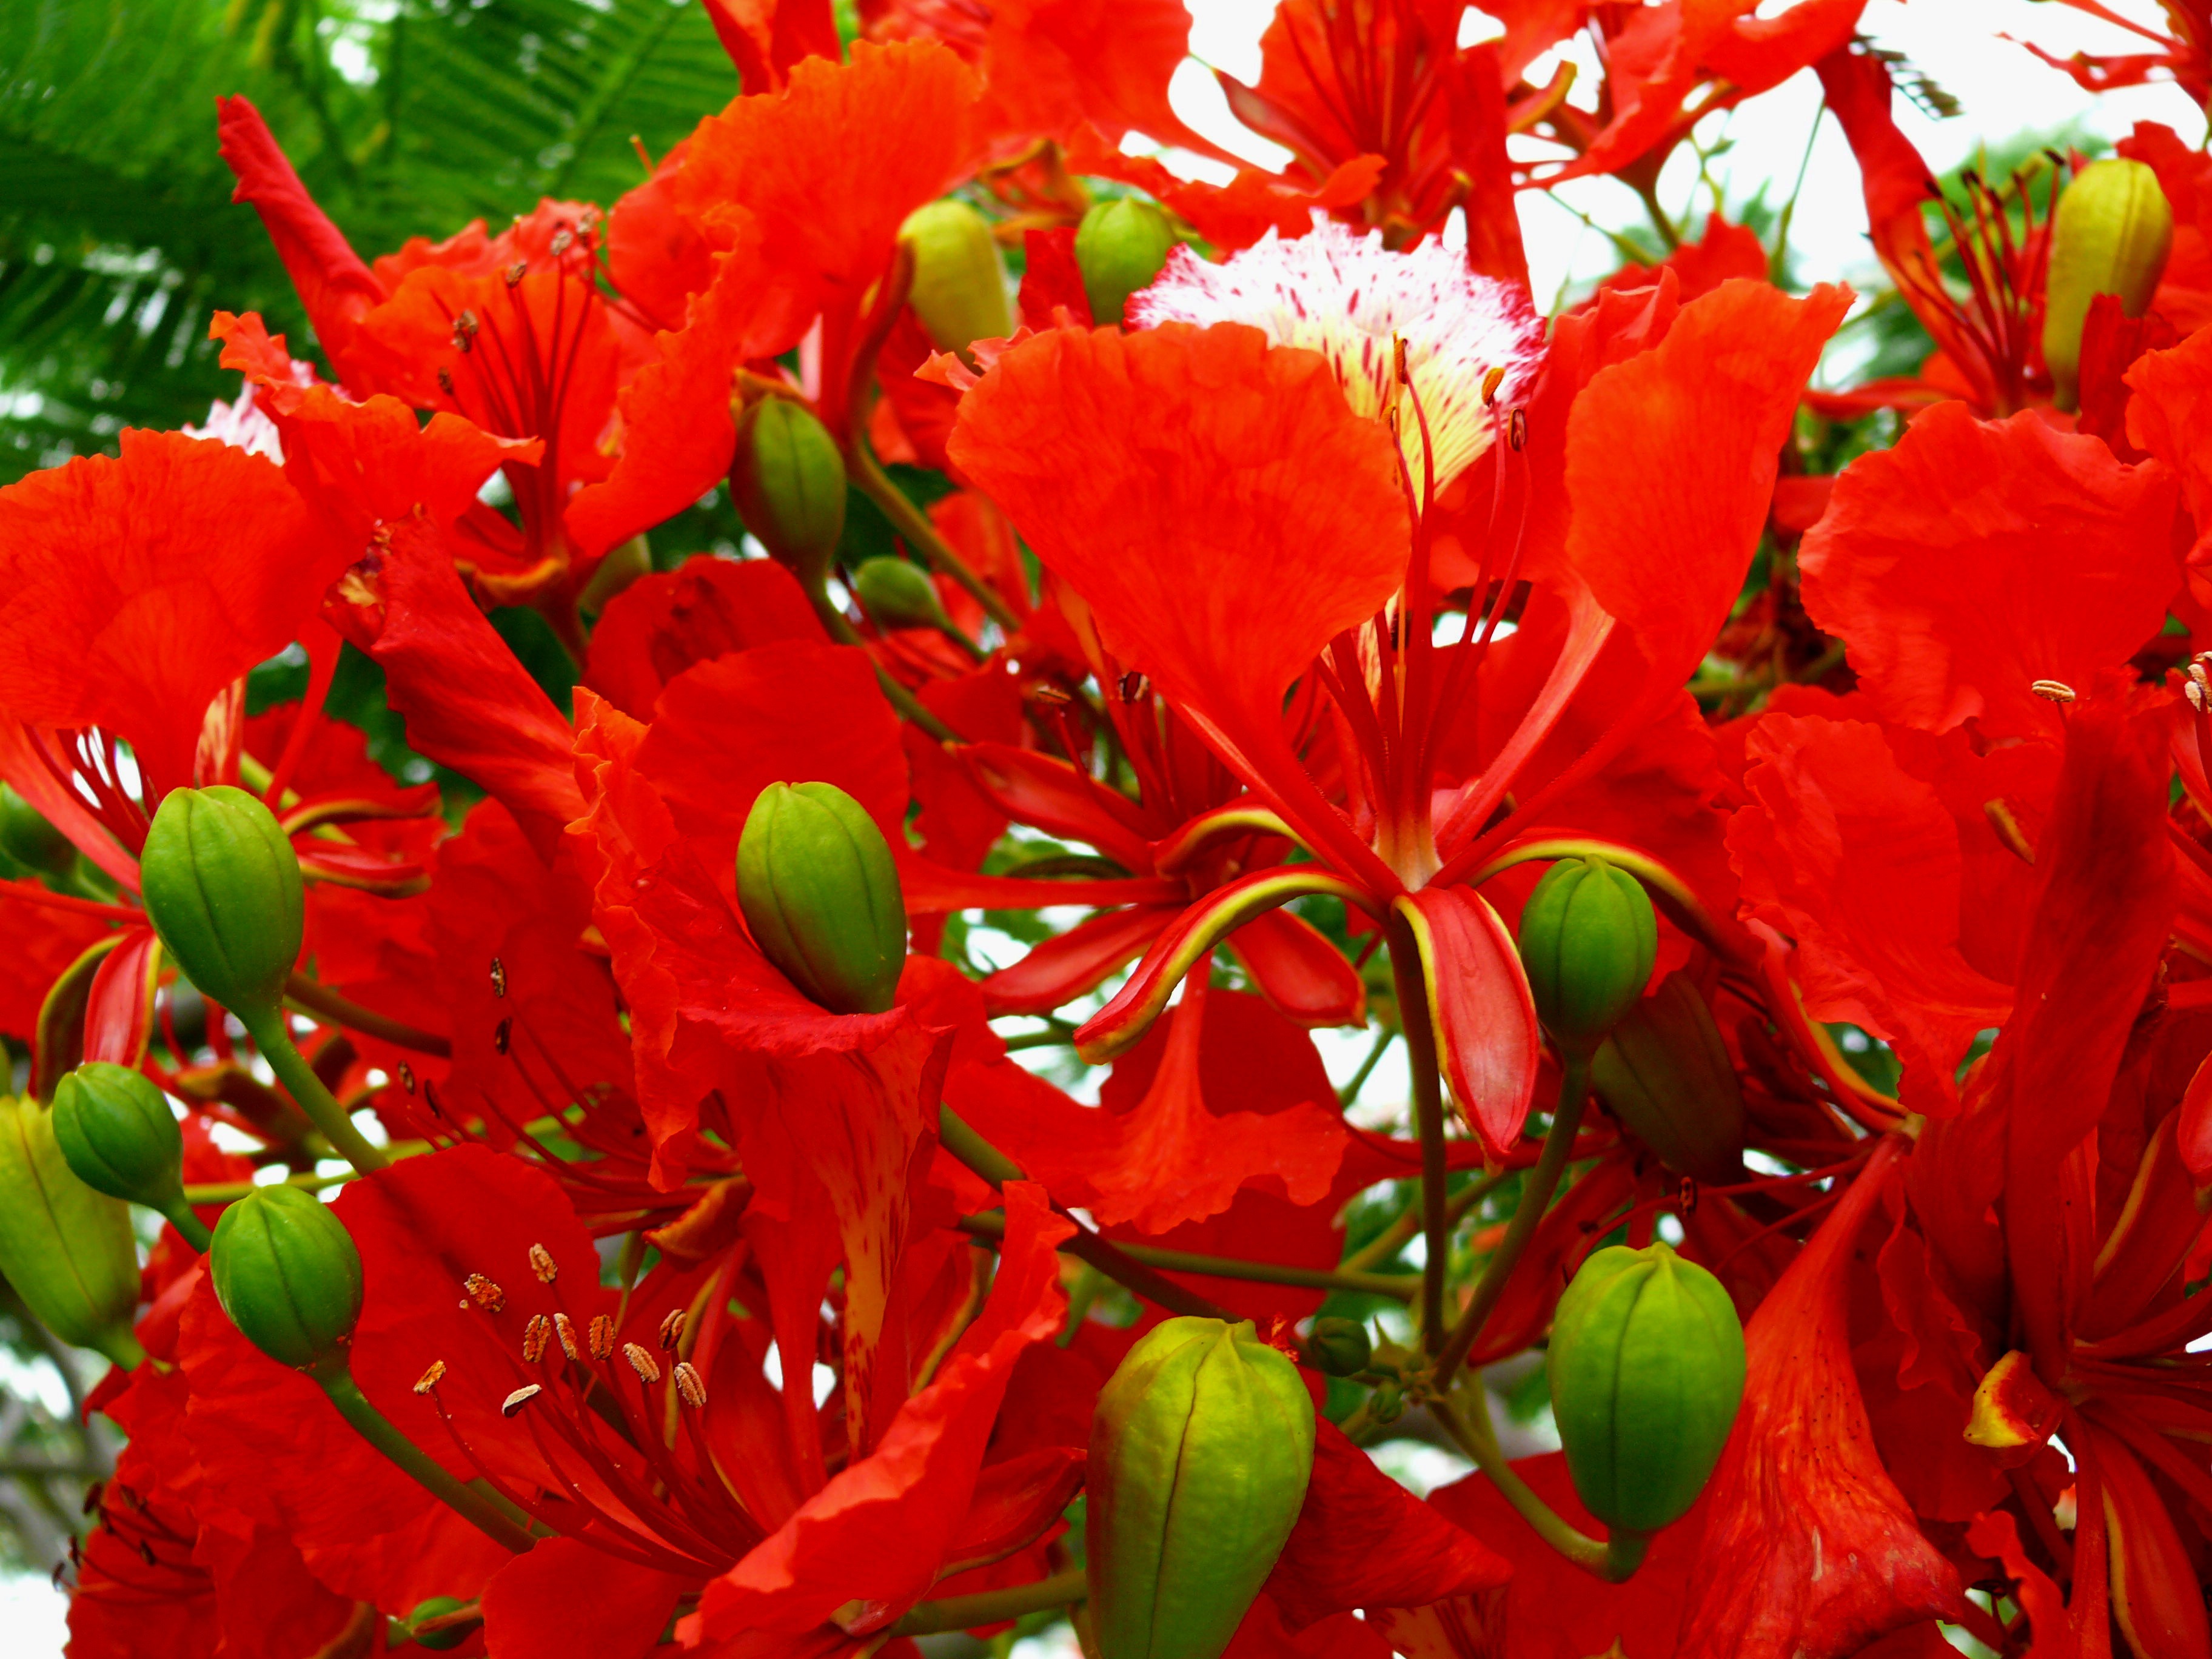
tree, nature, blossom, plant, leaf, flower, petal, bloom, red, tropical, autumn, botany, flora, flowers, shrub, buds, dominican, republic, exotic, macro photography, flamboyant, ornamental tree, flowering plant, fabaceae, delonix regia, annual plant, woody plant, land plant, royal poinciana, caesalpinioideae, flame tree, fern like leaves